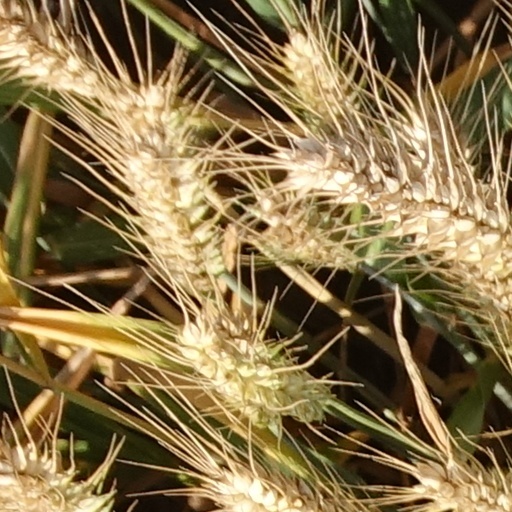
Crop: wheat